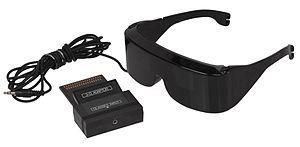
Blade Eagle 3-D, est un jeu vidéo d'action de type shoot 'em up vertical sorti le 26 mars 1988 sur Master System. Le jeu a été développé et édité par Sega, sauf au Brésil où il a été commercialisé par Tec Toy.
La Master System ou Sega Master System est une console de jeux vidéo de troisième génération, conçue et commercialisée par le constructeur japonais Sega Enterprises, Ltd. Elle est sortie en 1985, sous le nom Sega Mark III au Japon. La console est redessinée et rebaptisée Master System avant son lancement en 1986 en Amérique du Nord. Elle sort sous ce nom dans la plupart des autres territoires, dont l'Europe en 1986 et le Brésil en 1987. Le modèle remanié de la Master System sort également en 1987 au Japon.
Zaxxon 3-D, orthographié Zaxxon 3D sur son écran titre, est un jeu vidéo d'action de type shoot 'em up sorti le 7 novembre 1987 sur Master System. Le jeu a été développé et édité par Sega, sauf au Brésil où il a été commercialisé par Tec Toy. Il fait partie de la série Zaxxon.
Space Harrier est une série de jeux vidéo de shoot 'em up développée par Sega-AM2, puis Amusement Vision, et éditée par Sega, apparue en arcade en 1985, sur consoles Sega et sur ordinateurs. Alors que la caméra réalise un scrolling vers l'avant, le joueur contrôle un avatar qui tire sur ses ennemis arrivant de face par vagues, et peut courir sur le sol ou voler dans les airs. Le jeu se déroule dans un univers de science-fiction aux couleurs psychédélique, peuplé d'une faune et d'une flore étranges et hostiles, comme des rochers volant, des mammouths à un œil, des têtes de statues de l'Île de Pâques volantes, ou des extraterrestres.
Space Harrier 3-D un jeu vidéo de type shoot 'em up développé et édité par Sega en 1988 sur Master System. Cette suite de Space Harrier a la particularité de proposer des visuels affichés en 3D stéréoscopique, fonctionnant avec lunettes 3-D SegaScope. Le jeu se déroule dans un univers appelé la Fantasy Zone, composé d'une surface plane sur laquelle la caméra réalise un scrolling vers l'avant. Le joueur contrôle un avatar qui tire sur ses ennemis arrivant de face par vagues, et peut courir sur le sol ou voler en utilisant sa ceinture. Le jeu est développé pour promouvoir et exploiter les lunettes 3-D SegaScope.